Astronomical seeing

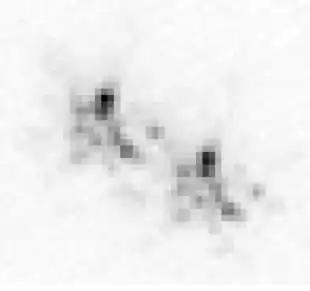
Typical short-exposure negative image of a binary star (Zeta Boötis in this case) as seen through atmospheric seeing. Each star should appear as a single Airy pattern, but the atmosphere causes the images of the two stars to break up into two patterns of "speckles" (one pattern above left, the other below right). The speckles are a little difficult to make out in this image due to the coarse pixel size on the camera used (see the simulated images below for a clearer example). The speckles move around rapidly, so that each star appears as a single fuzzy blob in long exposure images (called a "seeing disc"). The telescope used had a diameter of about 7"r" (see definition of "r" below, and example simulated image through a 7"r" telescope).

The effects of atmospheric seeing were indirectly responsible for the belief that there were canals on Mars. In viewing a bright object such as Mars, occasionally a still patch of air will come in front of the planet, resulting in a brief moment of clarity. Before the use of charge-coupled devices, there was no way of recording the image of the planet in the brief moment other than having the observer remember the image and draw it later. This had the effect of having the image of the planet be dependent on the observer's memory and preconceptions which led the belief that Mars had linear features.